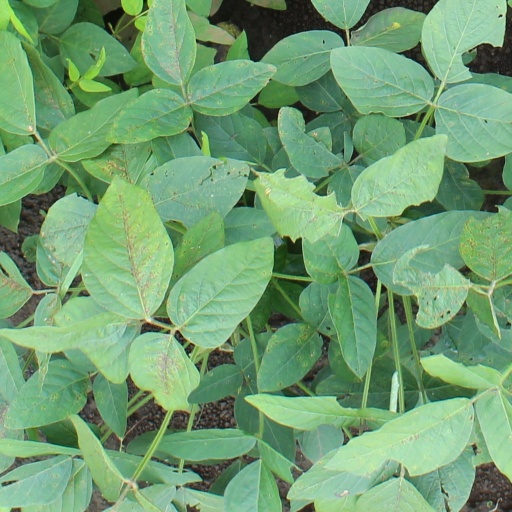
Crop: soybean